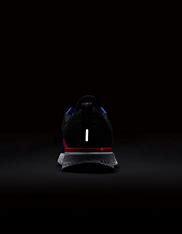
Brand: Nike
Model: Odyssey React